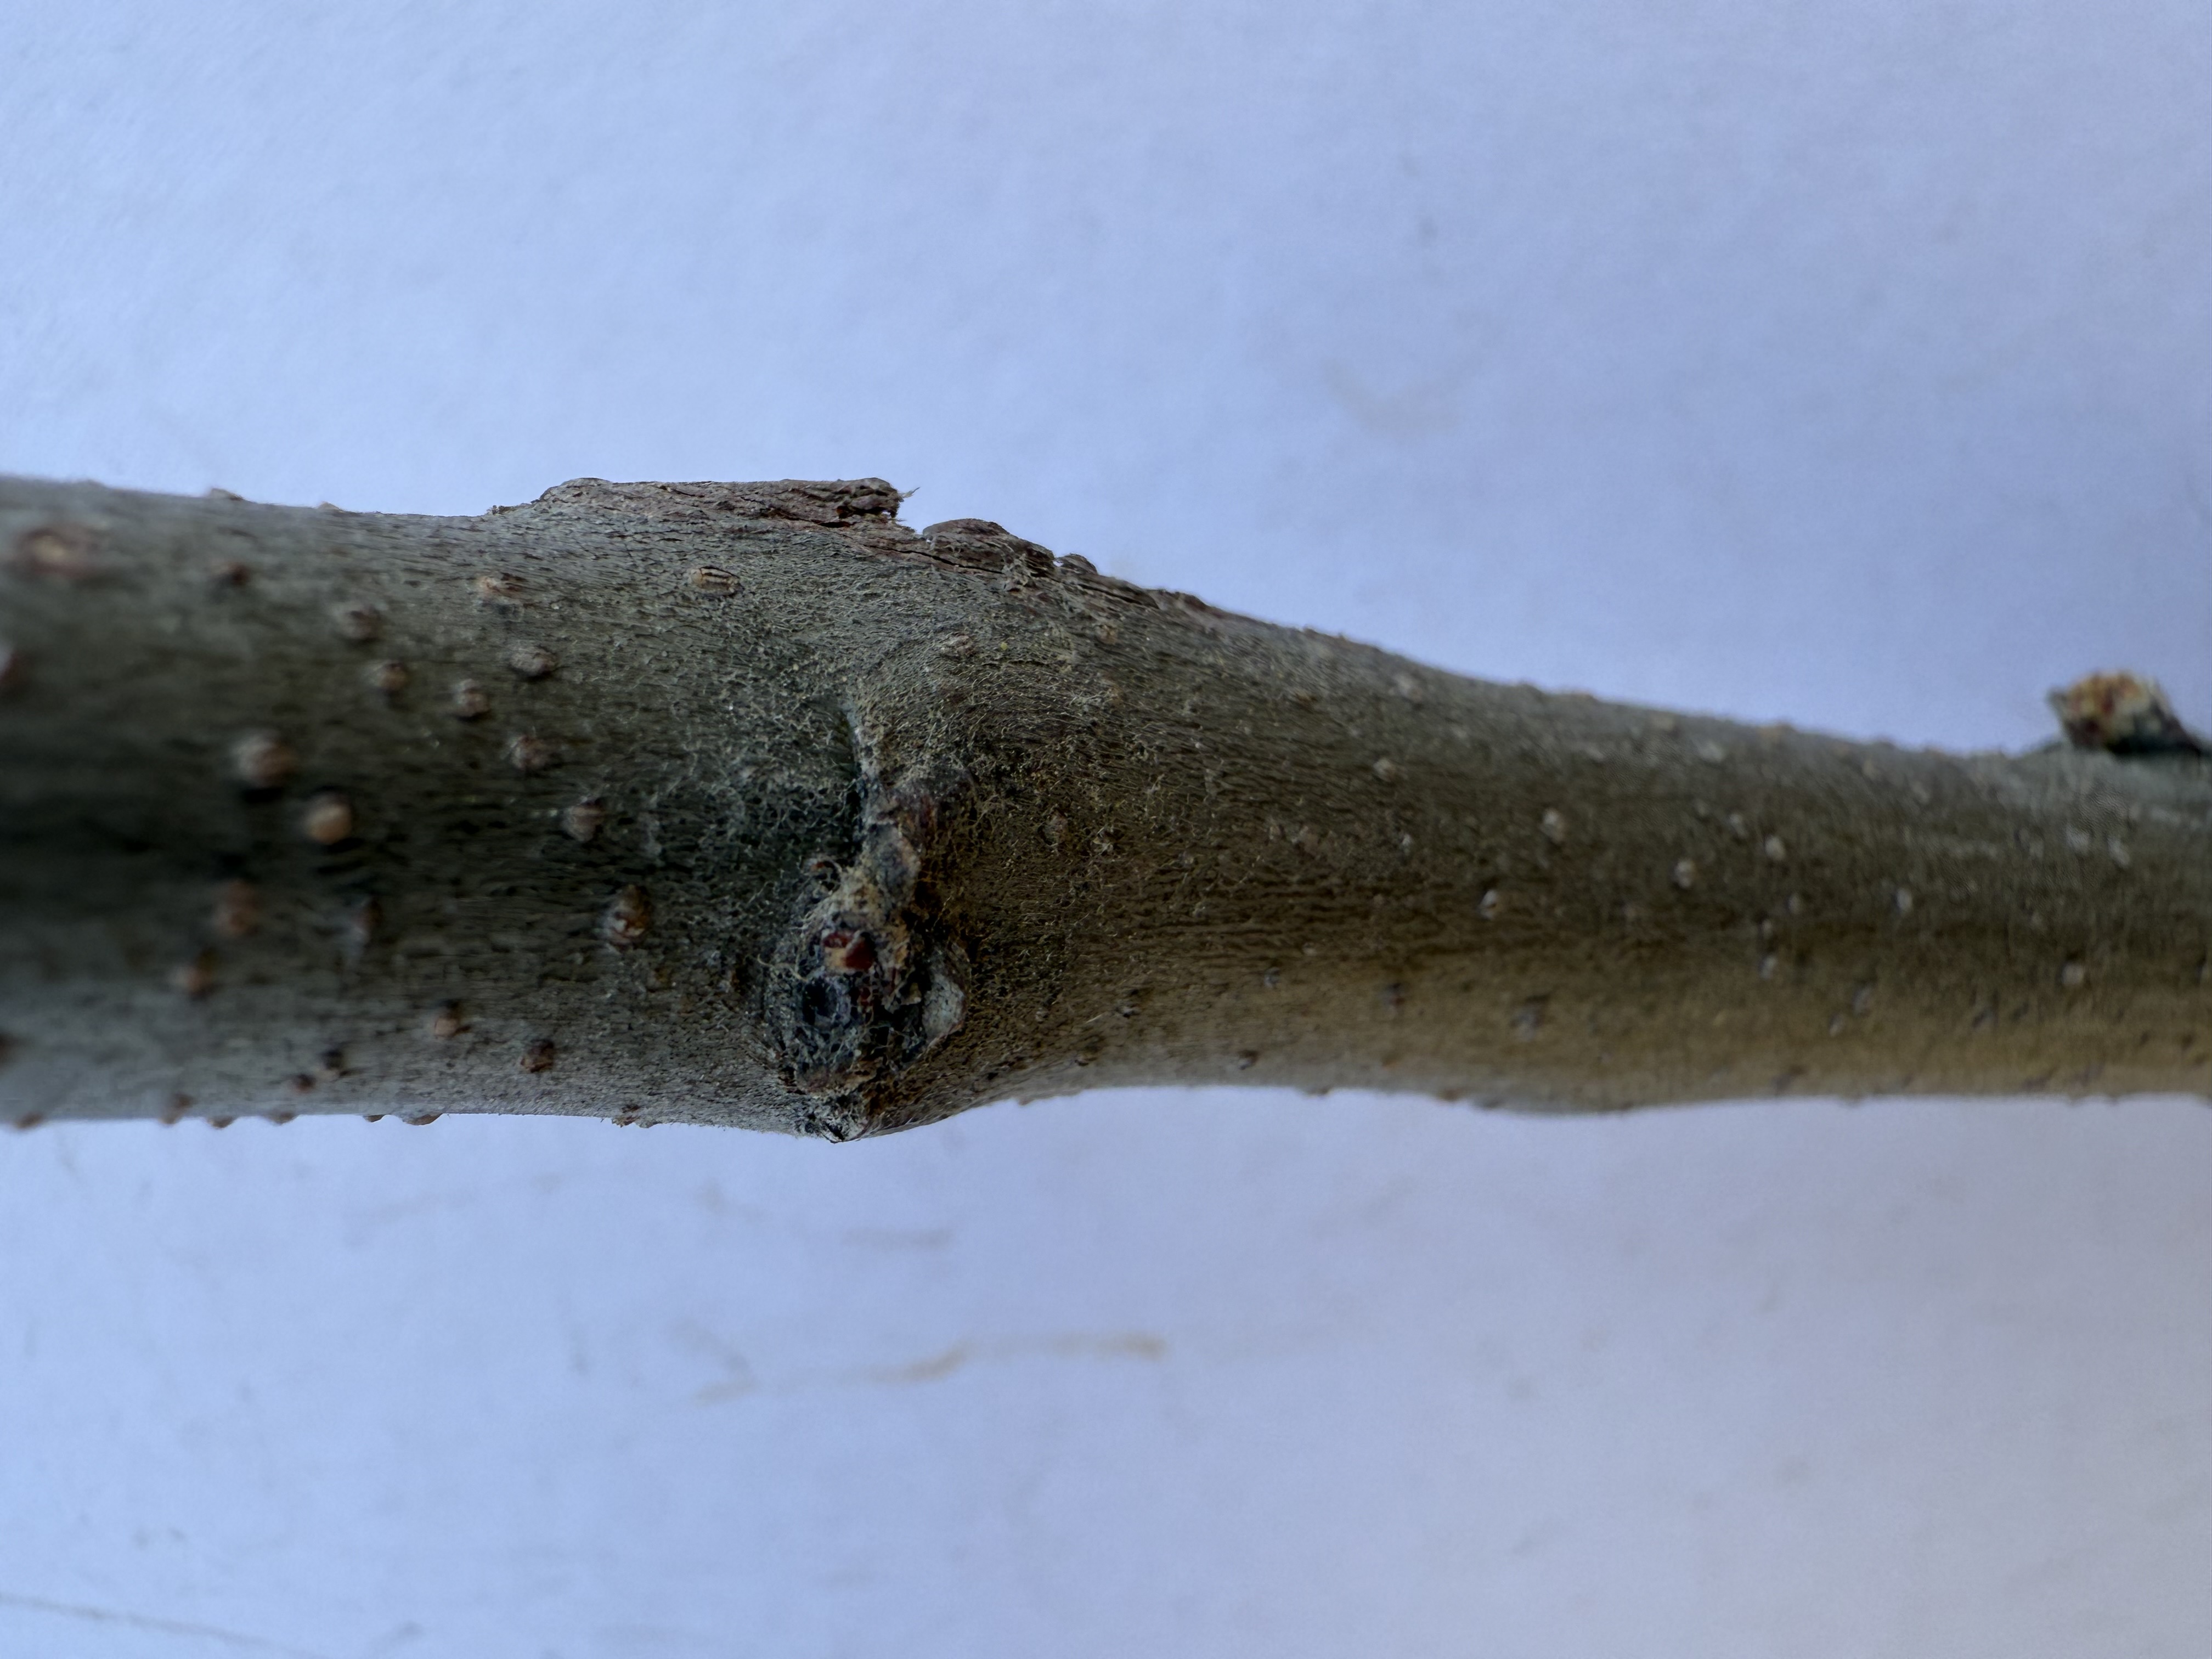
Variety: Esme Quince